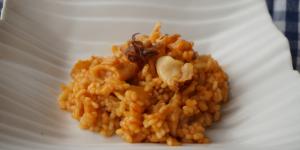
arroz con chipirones